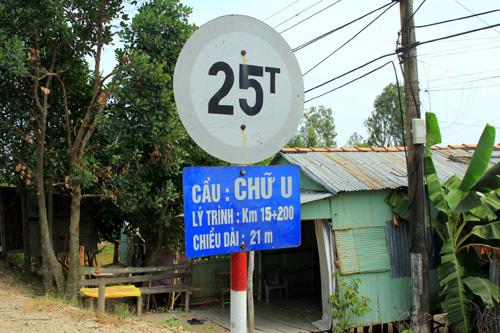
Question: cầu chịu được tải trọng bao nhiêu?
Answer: cầu chịu được tải trọng 25 tấn